Tigerland

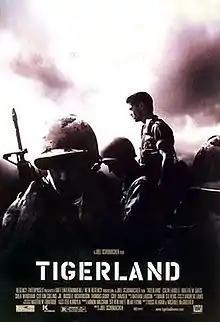
Film poster

Tigerland is a 2000 American war drama film directed by Joel Schumacher and starring Colin Farrell. It takes place in a training camp for soldiers to be sent to the Vietnam War.